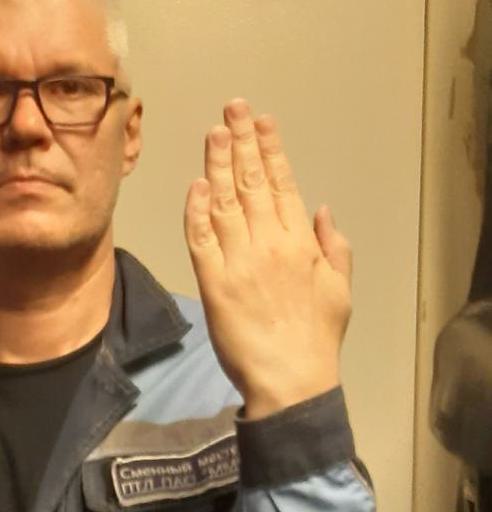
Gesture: stop_inverted